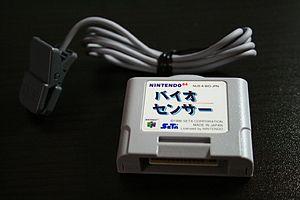
Cet article dresse la liste des accessoires officiels conçus pour la console Nintendo 64.